Mediterranean short-toed lark

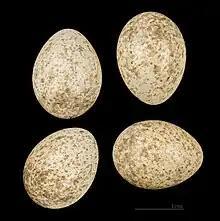
Eggs of "Alaudala rufescens minor" MHNT

The Mediterranean short-toed lark (Alaudala rufescens) is a small passerine bird found in and around the Mediterranean Basin. It is a common bird with a very wide range from Canary Islands north to the Iberian Peninsula and east throughout North Africa to parts of the Middle East. The International Union for Conservation of Nature has rated its conservation status as being of "least concern".